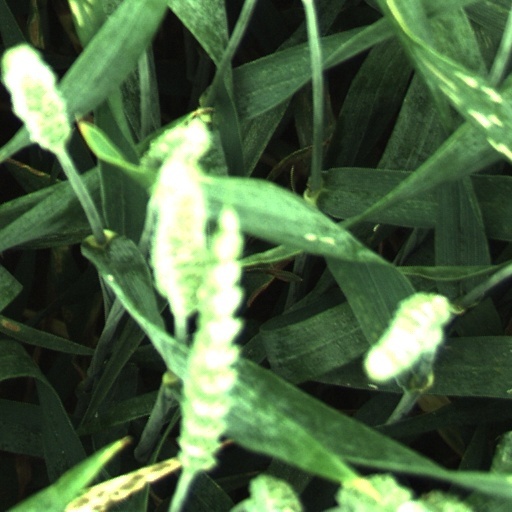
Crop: wheat